Film censorship

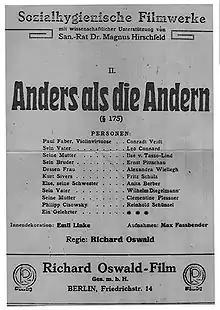
"Anders als die Andern", one of the most notable banned movies in Germany due to homosexual themes

Film censorship is the censorship of motion pictures, either through the excising of certain frames or scenes, or outright banning of films in their entirety. Film censorship typically occurs as a result of political or moral objections to a film's content; controversial content subject to censorship include the depiction of graphic violence, sexual situations, or racial themes. Censorship standards vary widely by country, and can vary within an individual country over time.